Brovary

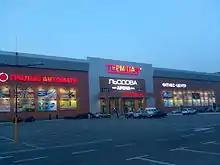
Brovary Terminal shopping mall

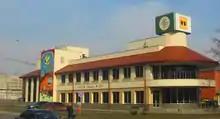
Brovary brewery

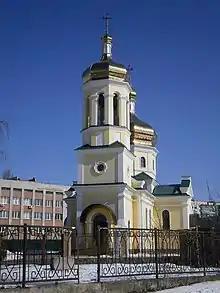
A church in Brovary

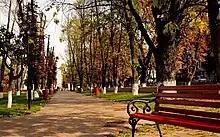
City Park

Brovary is a city in Kyiv Oblast, northern Ukraine, situated to the east of the capital Kyiv and part of the Kyiv metropolitan area. It serves as the administrative centre of Brovary Raion. Brovary hosts the administration of Brovary urban hromada, one of the hromadas of Ukraine. In 2024, about 100,000 people live in the city.